Carnegie Caulfield Cycling Club

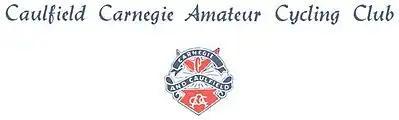
Club logo circa 1980

Carnegie's track racing program become even more popular during the 1960s and 1970s with the Caulfield Cup on Wheels being the leading race for amateur cyclists in Melbourne, often being held on the same night as the Melbourne Cup on Wheels, an equivalent race for professional cyclists.